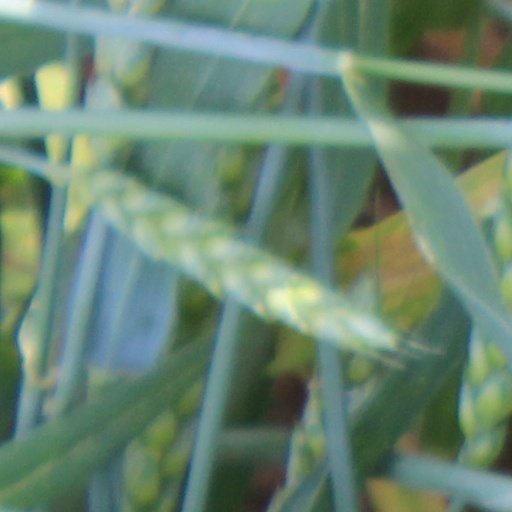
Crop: wheat